Kenneth Grahame

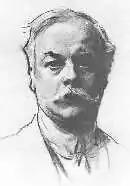
Drawing of Grahame by John Singer Sargent

Grahame was born on 8 March 1859 at 32 Castle Street in Edinburgh. His parents were James Cunningham Grahame (1830–1887), advocate, and Elizabeth Ingles (1837–1864). When Grahame was a little more than a year old, his father was appointed as sheriff-substitute in Argyllshire, and the family moved to Inveraray on Loch Fyne with Grahame, his older sister, Helen, and his older brother, Thomas William (known as Willie). In March 1864, Grahame's younger brother, Roland, was born and the following month Grahame's mother died of scarlet fever. Grahame contracted the disease and was seriously ill. Although he recovered, he was left vulnerable to chest infections for the rest of his life.